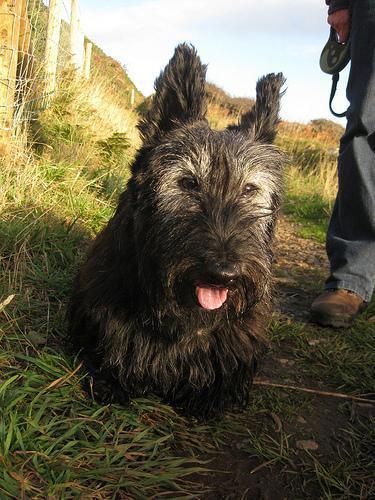
scottish terrier